Clipper card

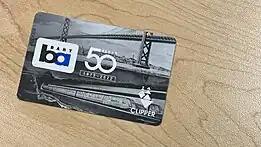
BART's 50th anniversary Clipper card

For the 75th anniversary of the completion of the Golden Gate Bridge, a limited-edition Clipper card was released in 2012, featuring an illustration of one tower.